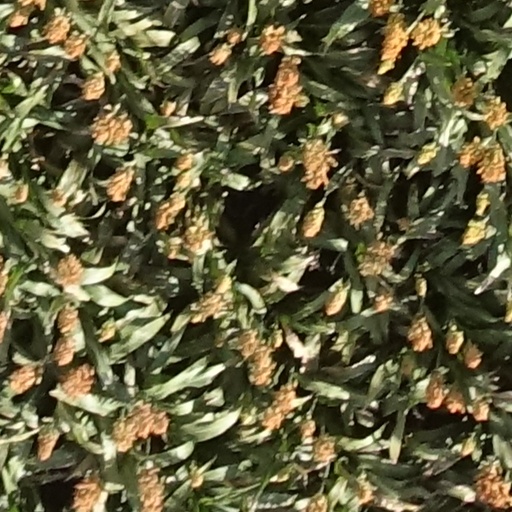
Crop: sorghum